Maccabi Tel Aviv B.C.

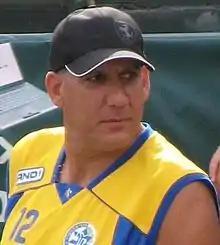
Doron Jamchi

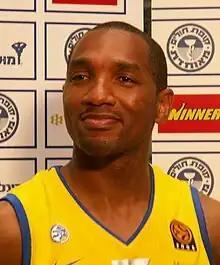
Derrick Sharp

9 Israeli League championships, 5 Israeli Cups.